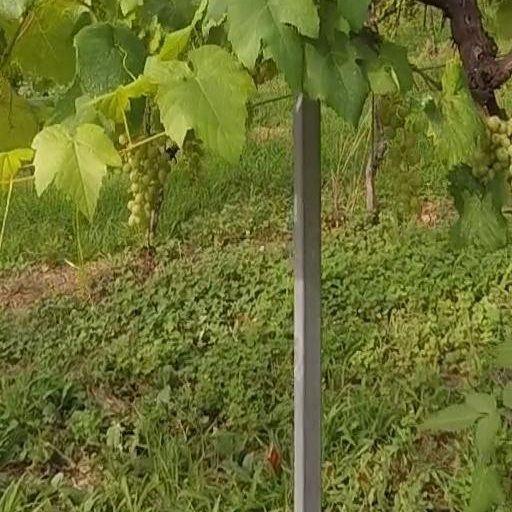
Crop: grape